Carolingian libraries

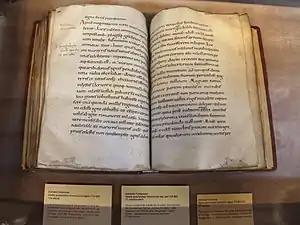
Annales Fuldenses

The bookcase does not appear in Carolingian iconography, but it does appear in the 8th-century Anglo-Saxon Codex Amiatinus. The miniature shows a two-winged cabinet, slightly more than a man's height, with five shelves containing books and writing implements. Characteristically, the manuscripts in the cabinet are not standing, but lying, two on each shelf, spines facing the viewer. In the miniature there are 9 books in the armory, and the tenth is in the hands of the scribe (characteristically, there are no desks, the manuscript is copied on the scribe's knee). We know from written sources that there were also large cabinets capable of containing dozens of books. For example, the catalogue of the Montier-en-Der monastery of 993 mentions that 23 manuscripts were found in the "chest" (in arca) of Abbot Adson when their owner went on a pilgrimage to Jerusalem and did not take them with him.